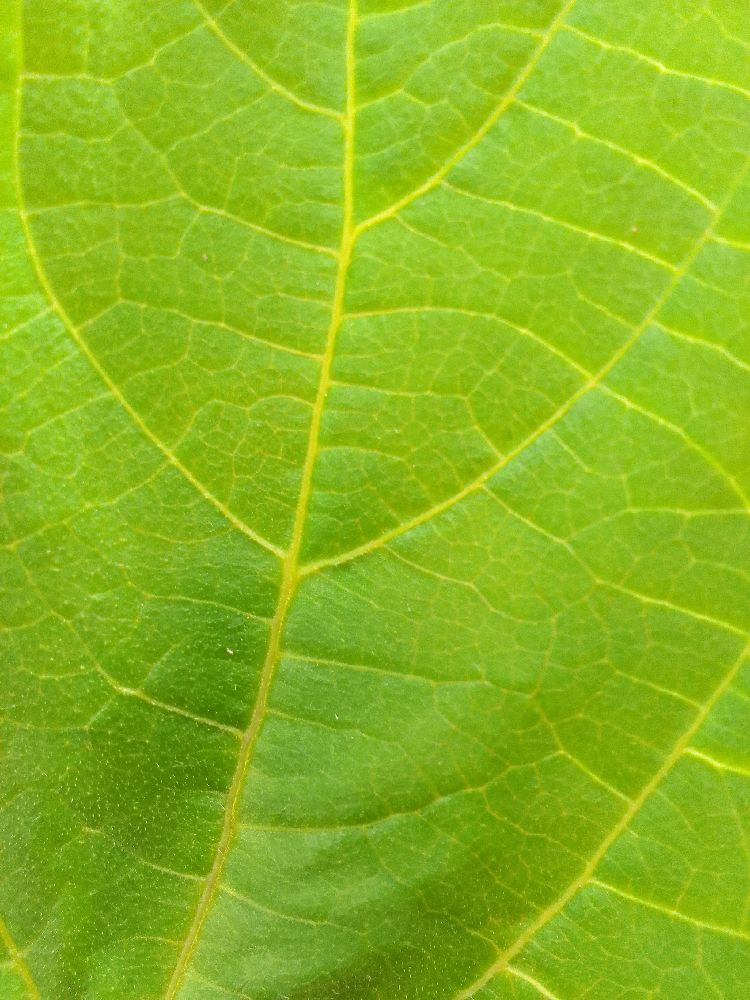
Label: healthy